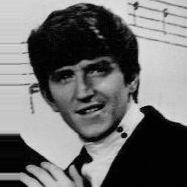
Age: 23